Francesco Scarlatti

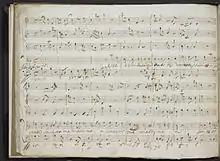
Autograph manuscript of Scarlatti's "Miserere mei Deus"

The autographed manuscripts for the "Messa" and "Dixit Dominus" are now at the Bodleian Library, Oxford. An authorized copy of the "Miserere" is kept in the Österreichische Nationalbibliothek, Vienna.